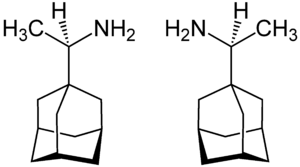
La rimantadine est un antiviral prescrit oralement, utilisé pour traiter, et dans de rares cas prévenir, une infection par le virus de la grippe A. Pris un ou deux jours après le début des symptômes, la rimantadine peut réduire la durée et modérer la gravité de la grippe. La rimantadine, et un autre médicament similaire, l'amantadine sont tous deux dérivés de l'adamantane. La rimantadine a été autorisée sur le marché par la Food and Drug Administration aux États-Unis en 1994.